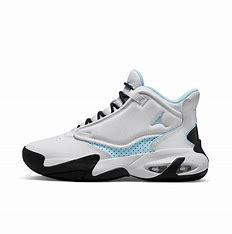
Brand: Jordan
Model: Max Aura 4